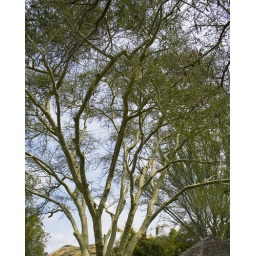
Photo of trees in morning light against a cloudy blue sky